Cableland

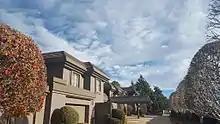
Front view of Cableland near the entrance by at the intersection of Shangri La Drive and Leetsdale Drive.

Cableland is the official residence of the mayor of Denver, Colorado. To date, no Denver mayor has ever lived in the mansion. It is made available for use to certain non-profit organizations for special events and fundraising purposes.